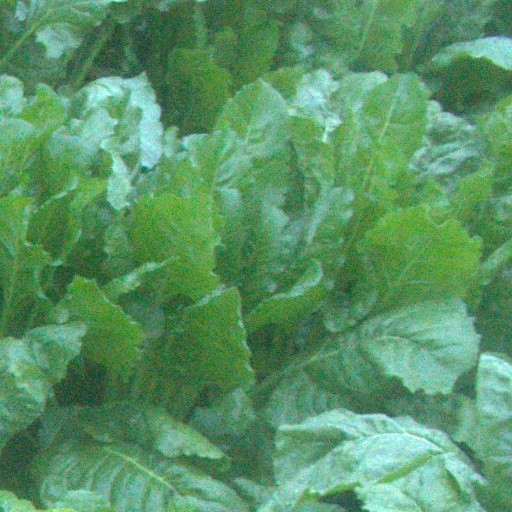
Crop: sugar beet